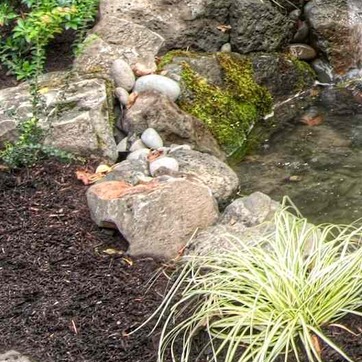
Material: stone